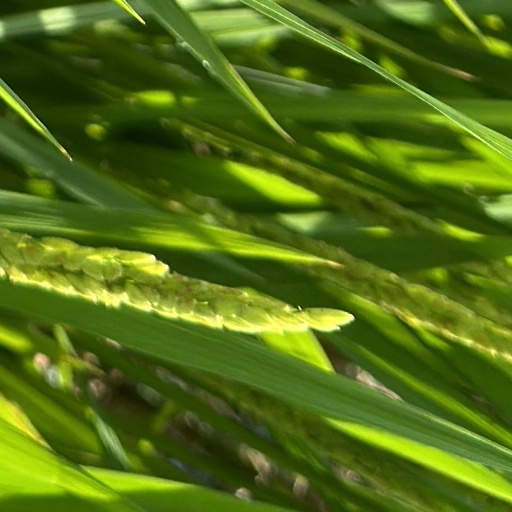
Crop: rice